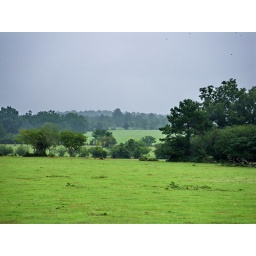
view of a cow pasture on a rainy day in randolph county georgia